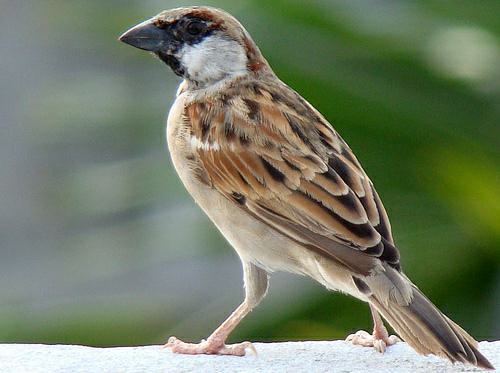
A photo of a house sparrow